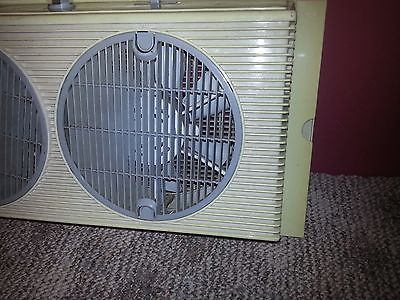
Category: fan